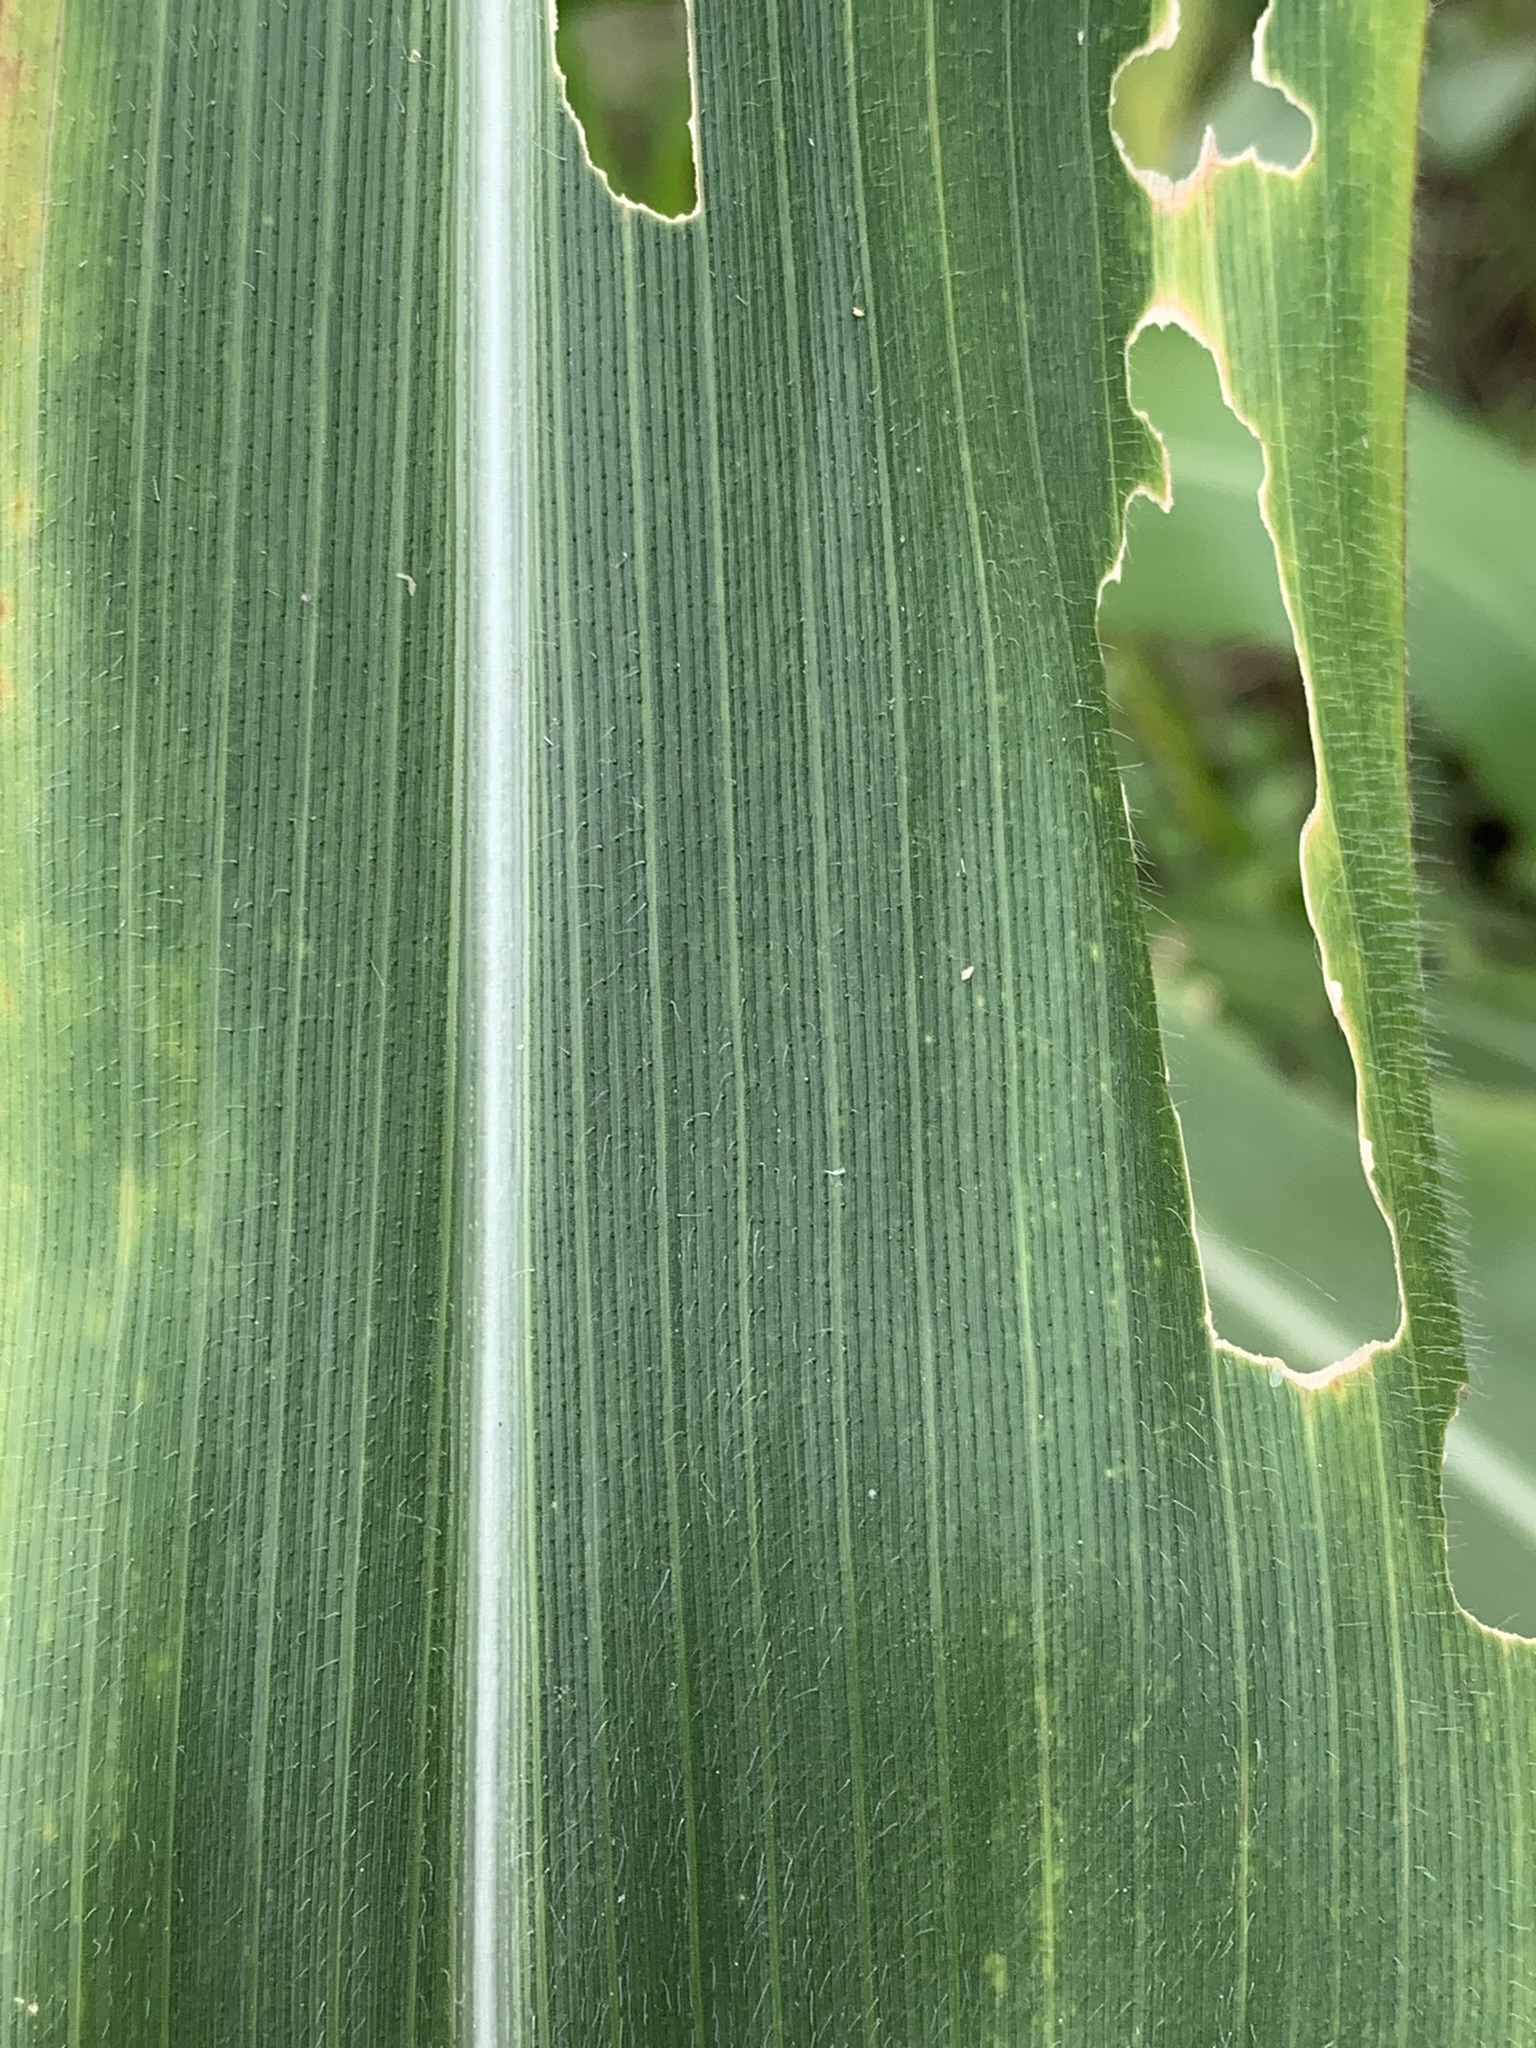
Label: MSV